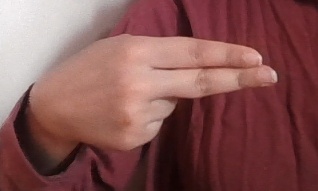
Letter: ain